Jay Gibbons

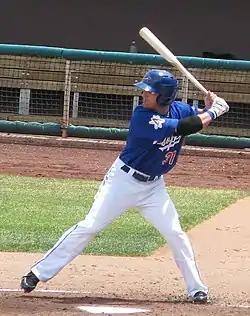
Albuquerque Isotopes v. Nashville Sounds, Isotopes Park, May 9, 2010.

On June 12, 2008, Gibbons wrote an emotional letter to all 30 MLB clubs, asking to return to baseball, promising to donate his salary to charity. The only team that gave him a chance was the independent Long Island Ducks of the Atlantic League, a team unaffiliated with MLB. He played in 27 games for the Ducks, hitting .280 with five home runs in 107 at-bats.